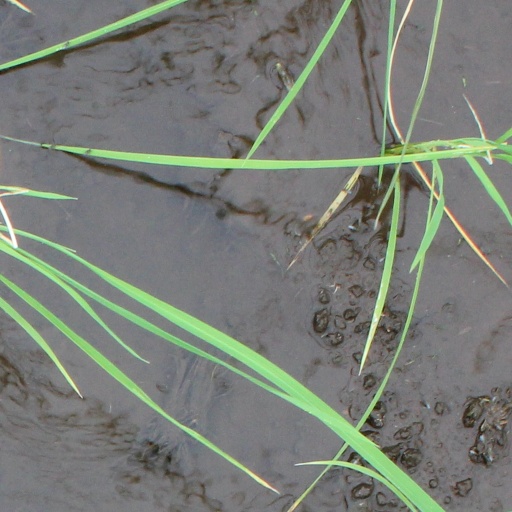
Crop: rice